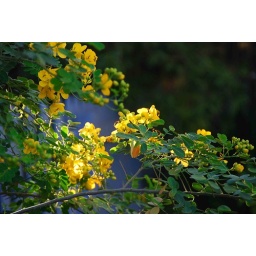
Flowers behind the coffee house (the blue 2 story building in DSC 3266) next to SDP